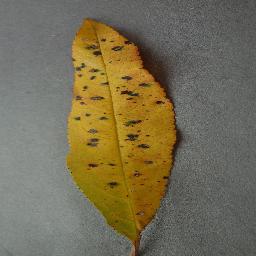
Label: Peach___Bacterial_spot